Tennessee–Georgia water dispute

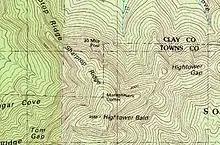
Map showing the Georgia border running in a north–south direction on the slopes of Hightower Bald

The Tennessee River, the largest tributary of the Ohio River, is a long river in the southeastern United States. The river drains the Tennessee Valley watershed, and is located within four states: Tennessee, Alabama, Mississippi, and Kentucky. The river begins in East Tennessee at the confluence of the Holston and French Broad rivers just north of Knoxville, and runs south through Chattanooga, whose city limits touch the Tennessee–Georgia border in some places. It then runs into Alabama south of Nickajack Dam less than one mile from the tripoint where Tennessee, Georgia, and Alabama meet. The river in Tennessee reaches as close as from the Georgia state line in Marion County.